Mongoose (company)

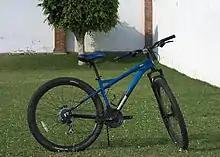
Mongoose bicycle

Mongoose is an American brand name of bicycles originally designed, manufactured, and sold by BMX Products, Inc. It is now available through the distributor Pacific Cycle.